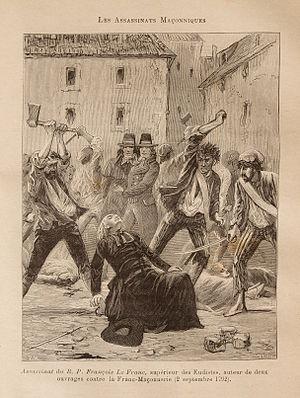
Une des gravures du document de Léo Taxil, Les Mystères de la Franc-Maçonnerie, Paris, 1886.
Jacques-François Lefranc est un eudiste français reconnu bienheureux par l'église catholique et auteur d’ouvrages antimaçonniques.